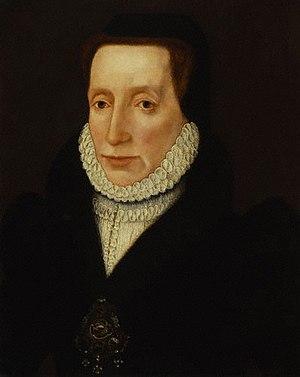
Margaret Douglas, comtesse de Lennox, est la fille de la reine douairière d'Écosse Marguerite Tudor et de son second mari, Archibald Douglas, 6ᵉ comte d'Angus. Dans sa jeunesse, elle est fort en faveur auprès de son oncle, Henri VIII d'Angleterre, mais provoque deux fois la colère du roi : d'abord pour ses fiançailles secrètes avec Lord Thomas Howard, qui meurt à la Tour de Londres en 1537, puis pour sa liaison en 1540 avec le neveu de Thomas Howard, Sir Charles Howard, frère de la cinquième épouse d'Henri, Catherine Howard. Le 6 juillet 1544, elle épouse Matthew Stewart, 4e comte de Lennox, l'un des hommes les plus puissants d'Écosse. Son fils, Henry Stuart, Lord Darnley, épouse la reine Marie Ire d'Écosse, et est le père du roi Jacques VI d'Écosse et Ier d'Angleterre.